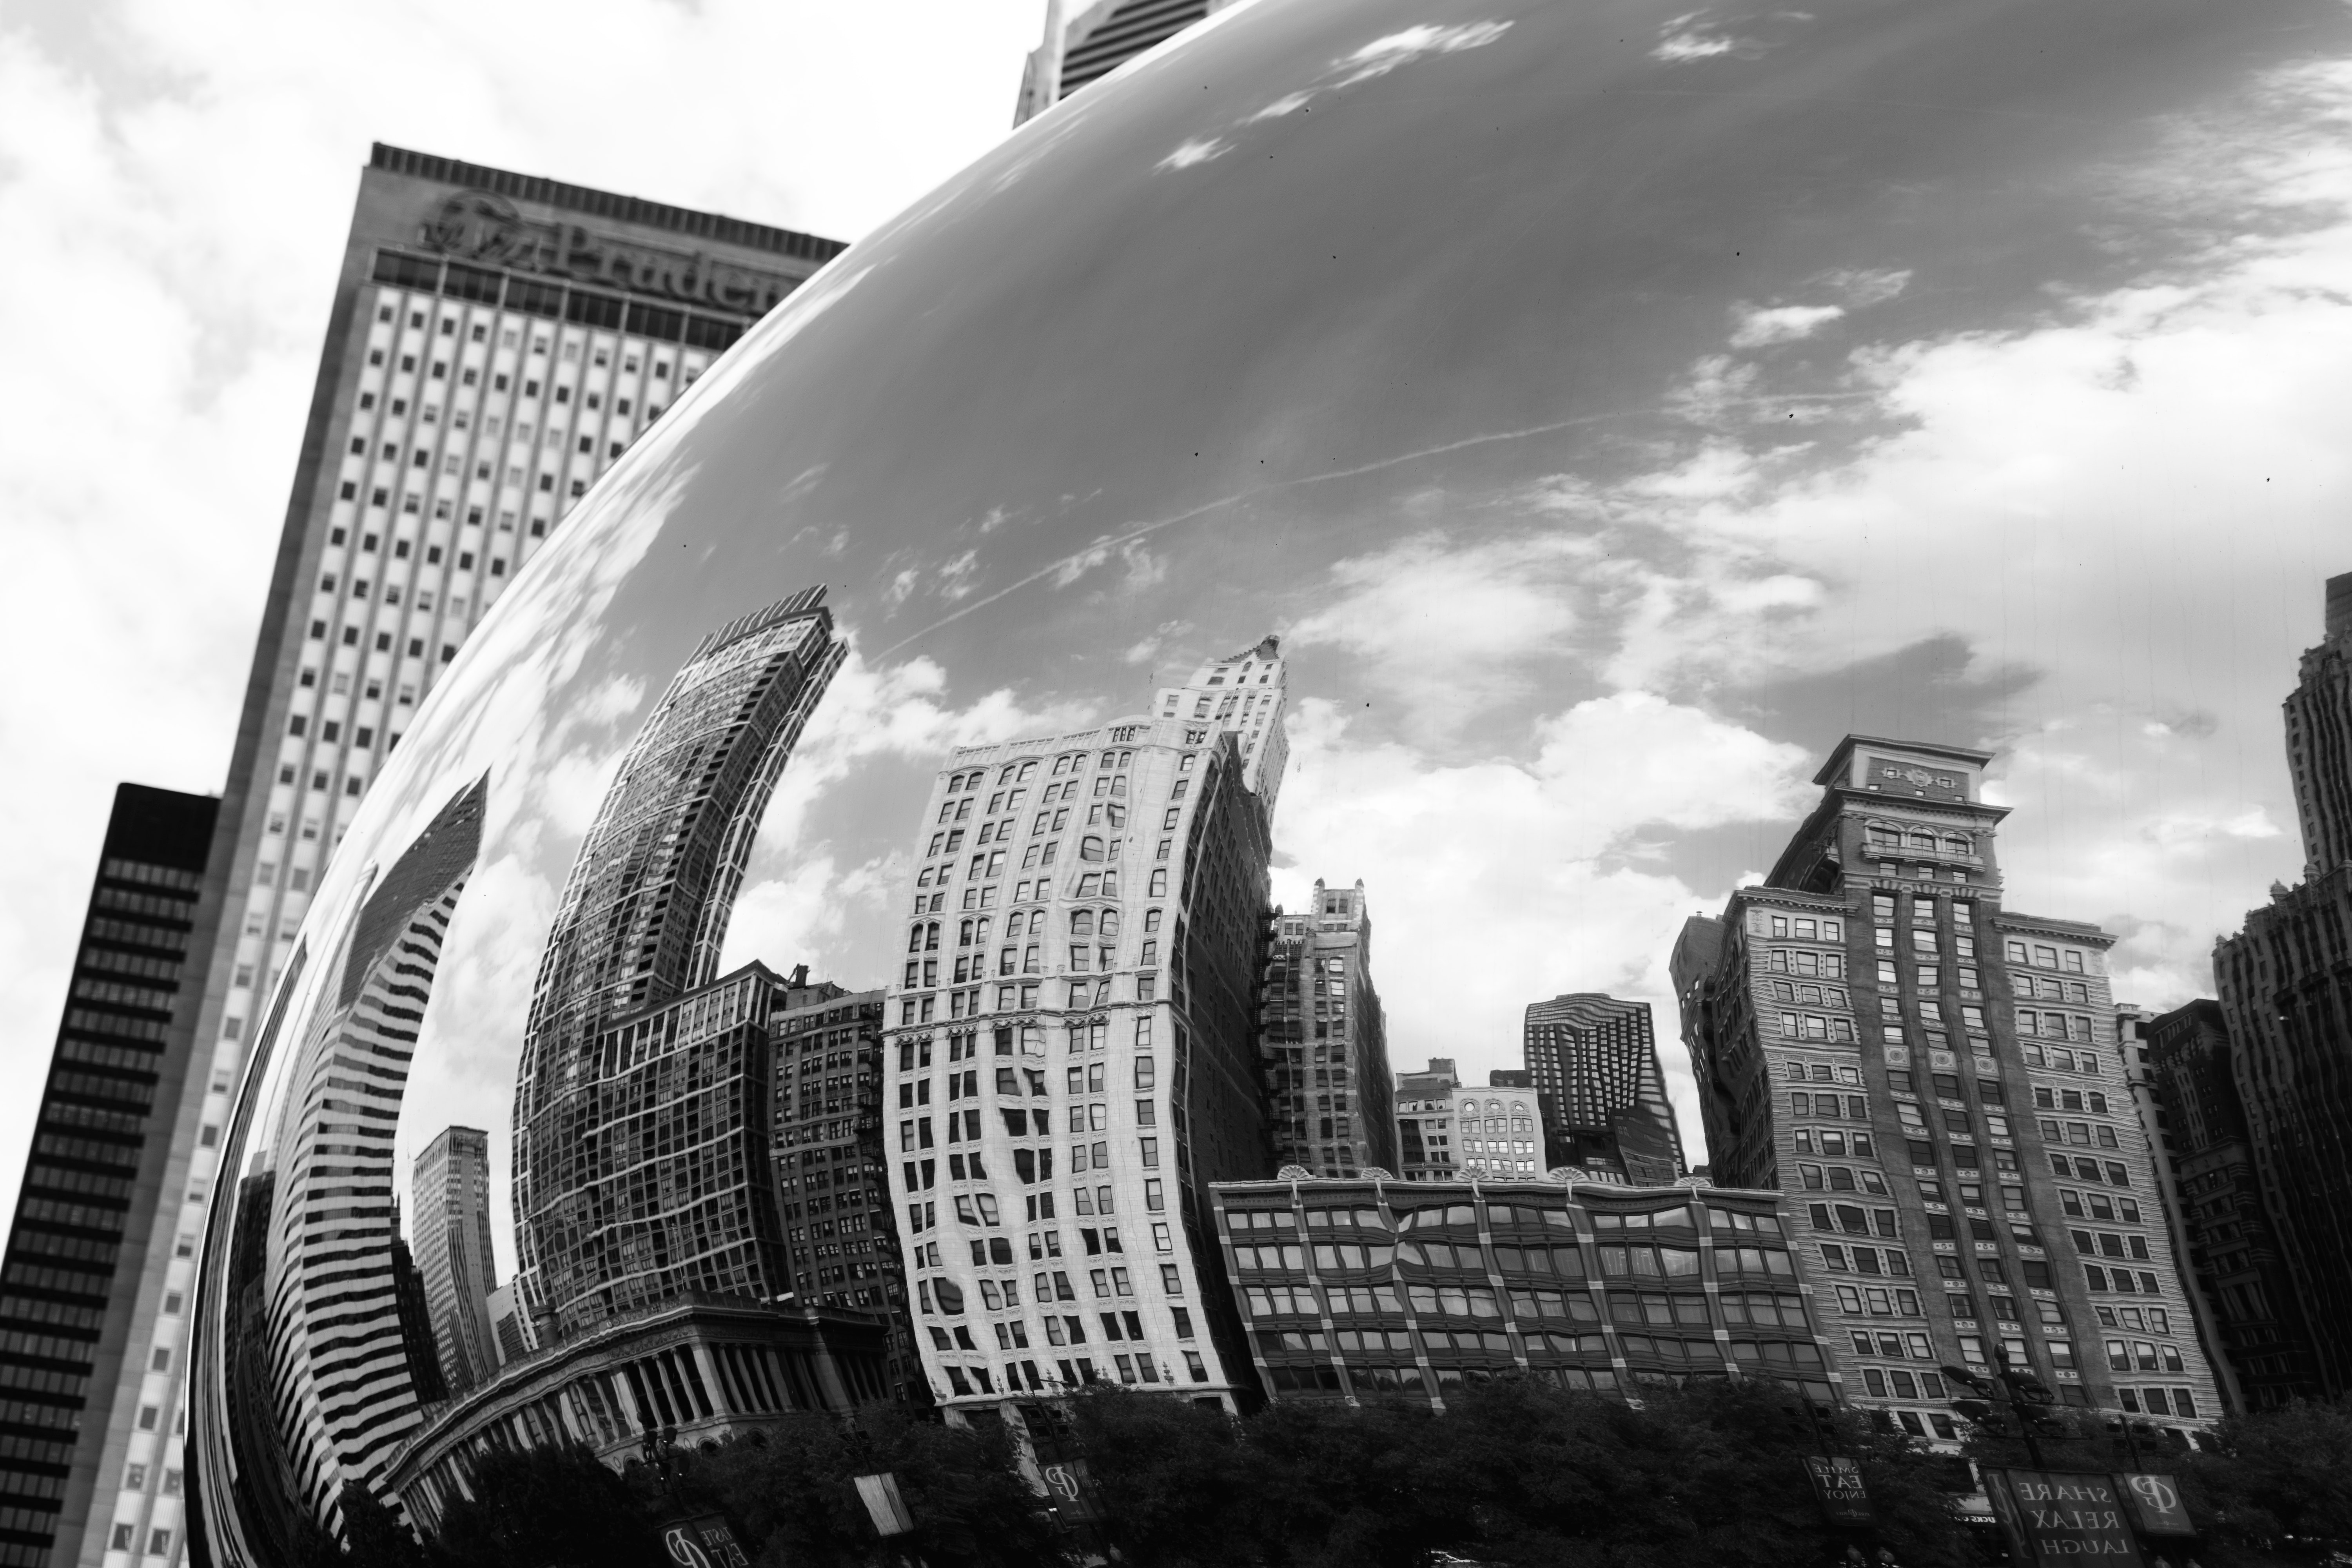
white, skyscraper, city, daytime, metropolis, metropolitan area, black and white, urban area, architecture, human settlement, sky, cityscape, skyline, monochrome photography, tower block, monochrome, building, reflection, downtown, cloud, photography, world, stock photography, corporate headquarters, tower, commercial building, street, style, facade, headquarters